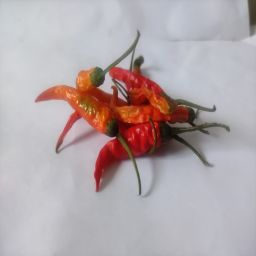
Crop: Chile Pepper
Quality: Dried